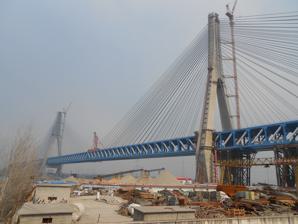
Building: Tongling Yangtze River Road-railway Bridge
Country: China
Year built: 2015
Bridge Tongling Yangtze River Road-railway Bridge 铜陵长江公铁大桥 The bridge in 2014 Coordinates 31°4′58″N 117°58′26″E / 31.08278°N 117.97389°E / 31.08278; 117.97389 Carries S32 Xuanshang Expressway Hefei–Fuzhou high-speed railway Lujiang–Tongling railway History Opened 28 June 2015 ( 2015-06-28 ) Location The Tongling Yangtze River Road-railway Bridge ( Chinese : 铜陵长江公铁大桥 ) is a bridge across the Yangtze River located in Anhui , China. History The bridge opened with the Hefei–Fuzhou high-speed railway on 28 June 2015. Design The bridge has a length of 1,290 metres (4,230 feet) and a main span of 630 metres (2,070 feet). On its upper deck it carries a six-lane expressway. On its lower deck it carries the double-track Hefei–Fuzhou high-speed railway and the single-track Lujiang–Tongling railway . There is provision for the line to be upgraded to double-track in the future. References